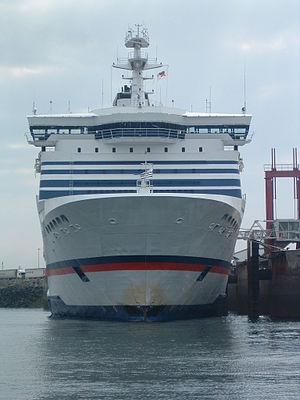
Transbordeur à quai vu de l'avant.
Un ferry, ferry-boat, transbordeur, traversier est un bateau ayant pour fonction principale de transporter des véhicules routiers ou ferroviaires avec leur chargement et leurs passagers dans des traversées maritimes.